List of birds of Bangladesh

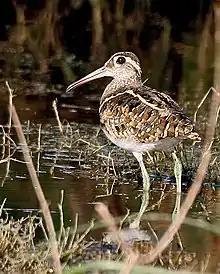
Greater painted-snipe, "Rostratula benghalensis"

Painted-snipe are short-legged, long-billed birds similar in shape to the true snipes, but more brightly coloured.